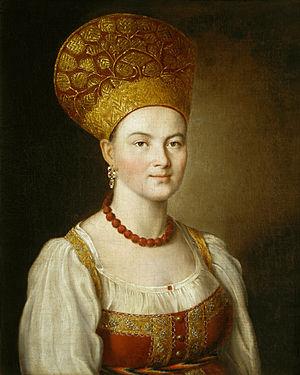
Le kokochnik est une coiffure traditionnelle féminine russe portée avec le sarafane, ou robe droite sans manche. Cette coiffure haute peut être en pointe ou arrondie et est reliée à l'arrière de la tête par de larges rubans. L'avant est parfois décoré de perles. Les femmes ou les jeunes filles le portent avec des tresses.
Au labour. Le Printemps est un tableau du peintre russe Alexeï Venetsianov, peint dans la première moitié des années 1820. Il est exposé à la Galerie Tretiakov. Ses dimensions sont.